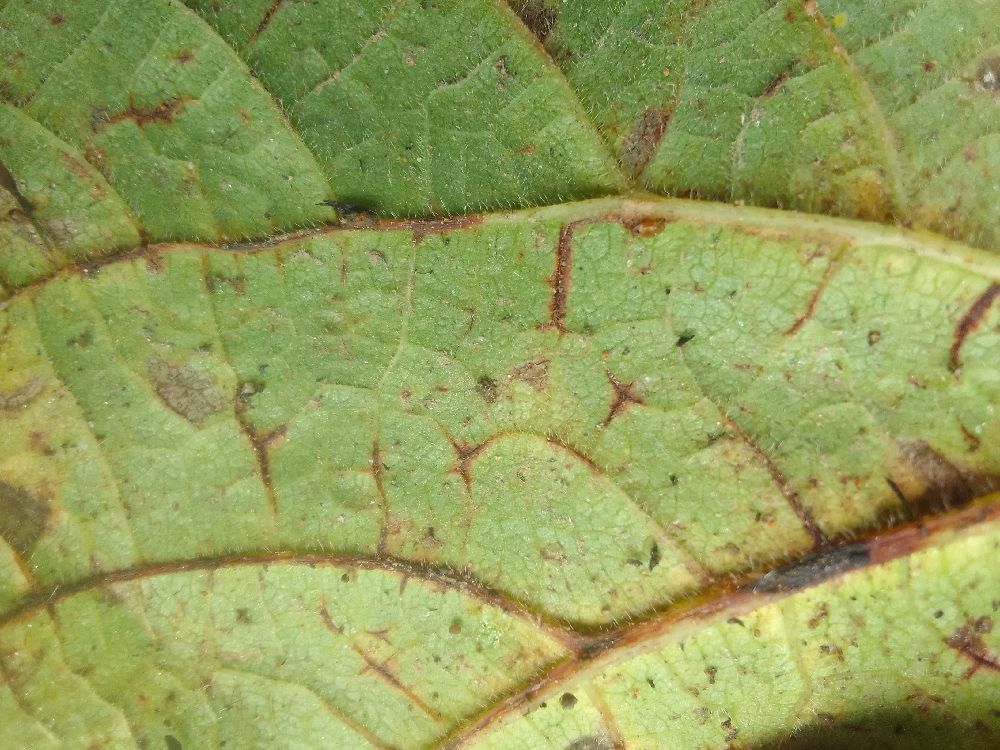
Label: anthracnose